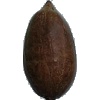
Label: Nut Pecan 1